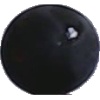
Label: blue_grape